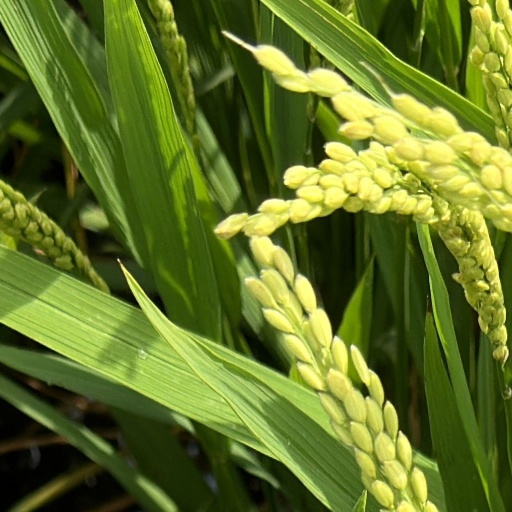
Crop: rice